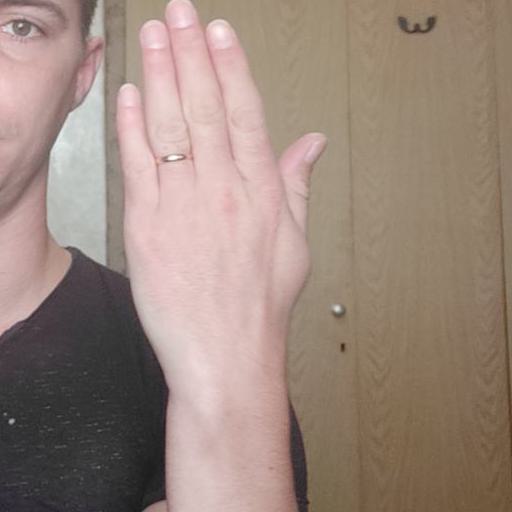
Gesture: stop_inverted